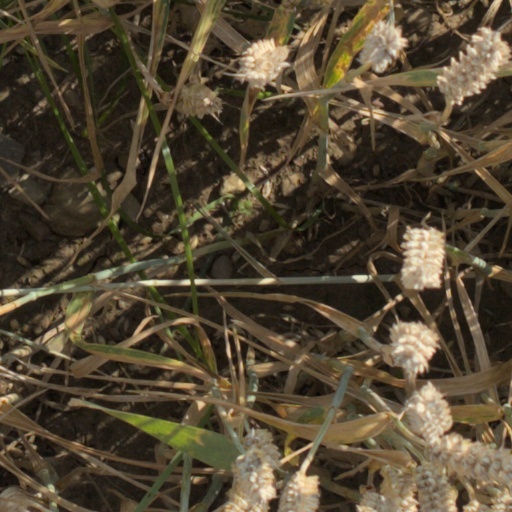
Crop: wheat